Red carpet fashion

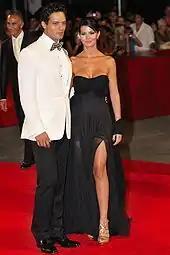
Italian actors Gabriel Garko (in black tie) and Laura Torrisi on the red-carpet at Venice Film Festival, 2009

Red carpet fashion consists of outfits worn on the red carpet at high-profile gala celebrity events such as award ceremonies and film premieres. The clothes worn to award events such as the Oscars and the Golden Globes consistently receive intense worldwide media scrutiny, making their red carpets an international product placement area of great importance to fashion designers. Despite the publicity given to award ceremonies, other red-carpet events such as the "Vogue"-hosted Met Gala also have a significant impact on the fashion world.